The Rats of Tobruk

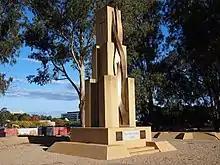
Rats of Tobruk Memorial, Canberra, 2014

The Australians were gradually withdrawn during the three moonless periods between August and October. In August, 18 Australian Infantry Brigade and the Indian Army's 18th King Edward's Own Cavalry were replaced by the Polish Carpathian Brigade – which had the Czechoslovak 11th Infantry Battalion (East) under command – and, in September and October, the British 70th Infantry Division, including the 32nd Army Tank Brigade, replaced the rest of the Australians. Morshead was succeeded as commander of the Tobruk fortress by 70th Division's commander, Major-General Ronald Scobie.